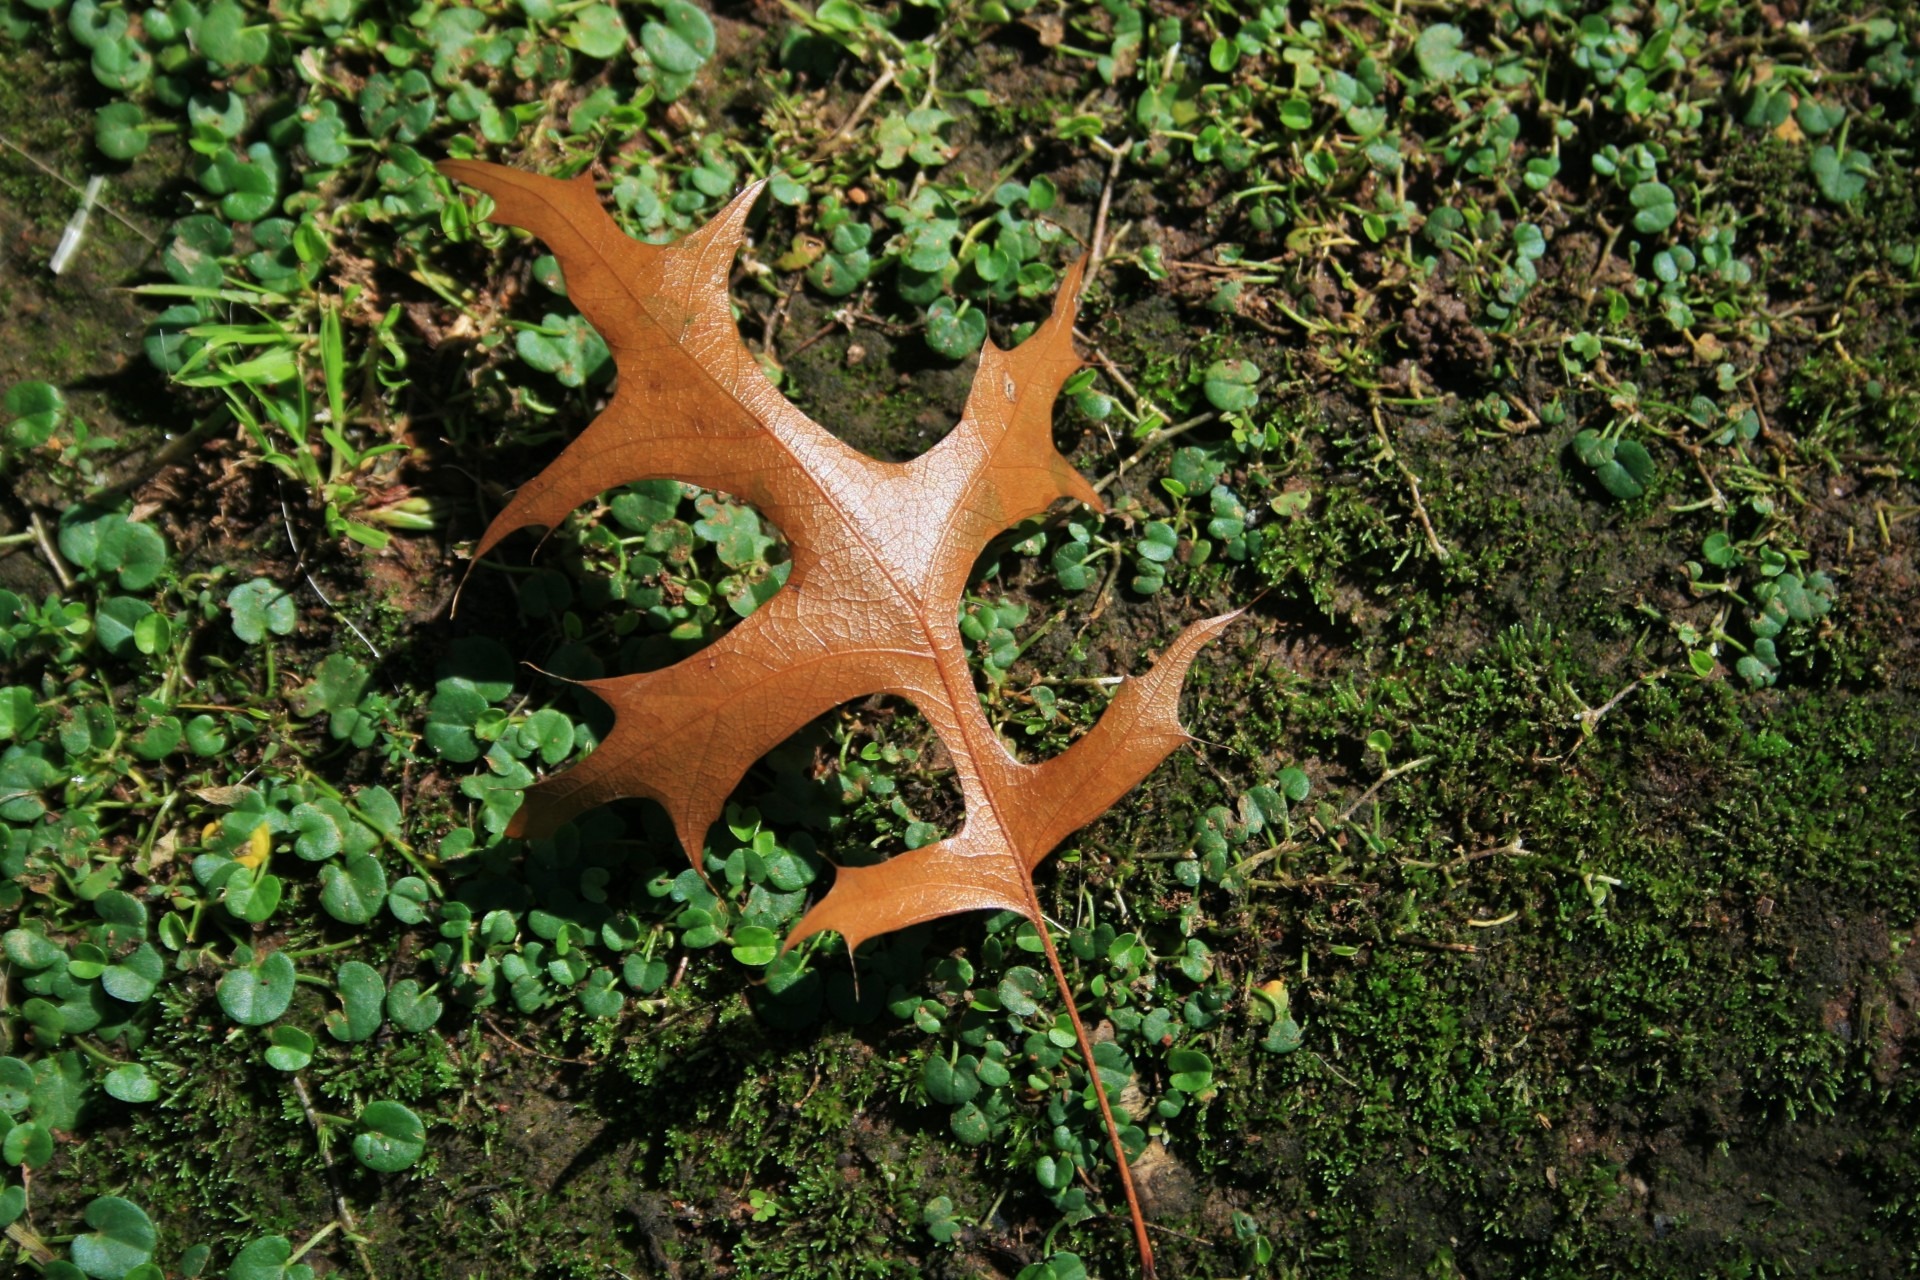
tree, nature, forest, grass, branch, plant, ground, leaf, fall, flower, moss, dry, wildlife, environment, green, jungle, autumn, brown, soil, botany, flora, fauna, oak, fallen, woodland, habitat, ecosystem, flowering plant, natural environment, woody plant, land plant